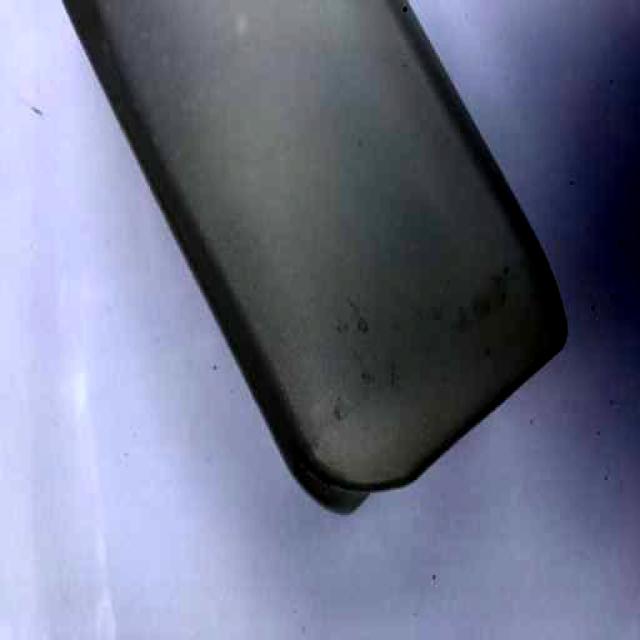
Label: Plastic